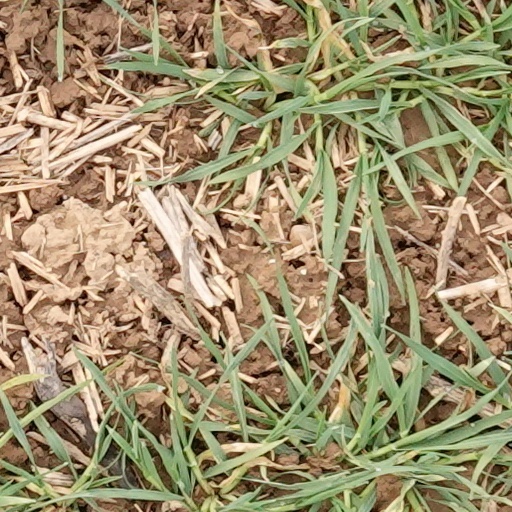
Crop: wheat